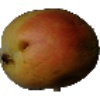
Label: Papaya 1